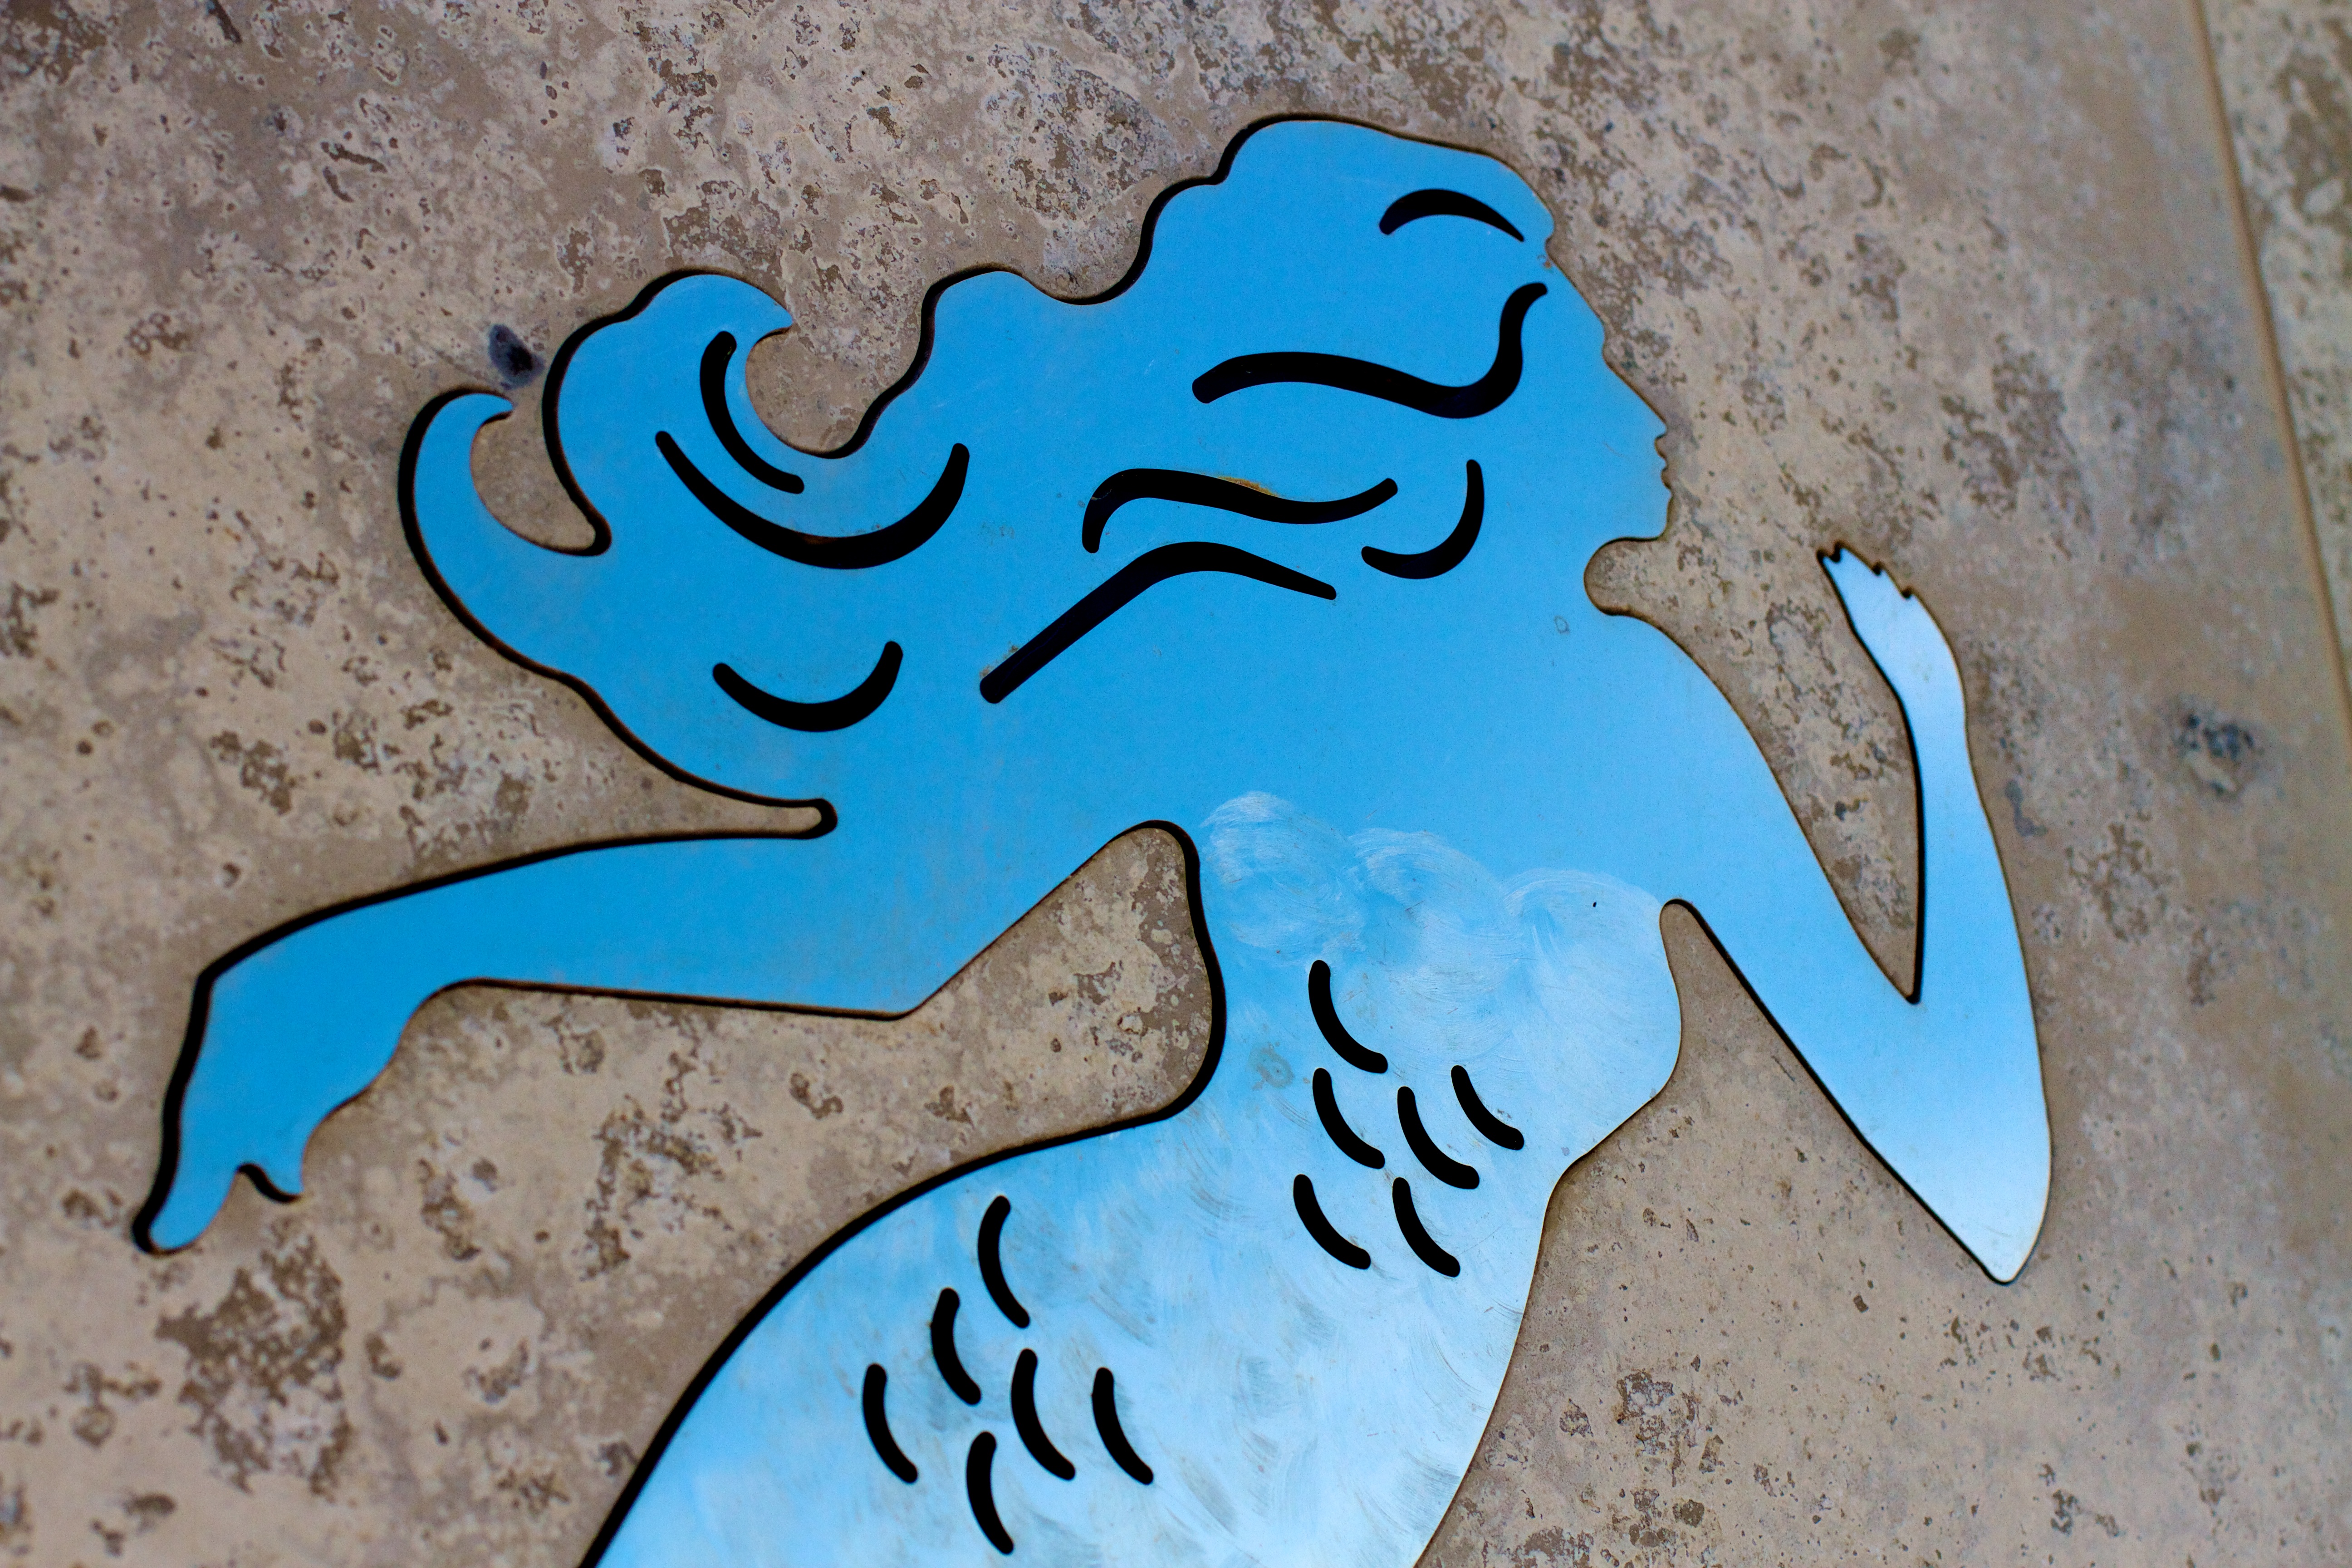
wing, number, wall, blue, graffiti, font, art, illustration, calligraphy